The Jungle

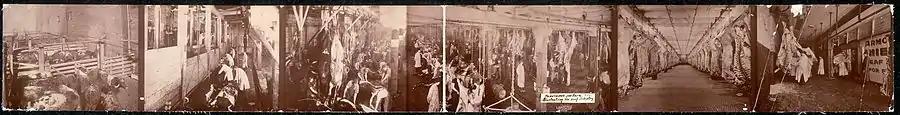
A panorama of the beef industry in 1900 by a Chicago-based photographer

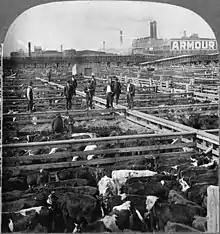
Men walking on wooden rails between cattle pens in the Chicago stockyard, 1909

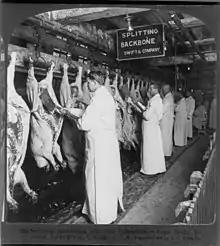
Chicago meat inspectors in early 1906

Sinclair published the book in serial form between February 25, 1905, and November 4, 1905, in "Appeal to Reason", the socialist newspaper that had supported Sinclair's undercover investigation the previous year. This investigation had inspired Sinclair to write the novel, but his efforts to publish the series as a book met with resistance. An employee at Macmillan wrote,